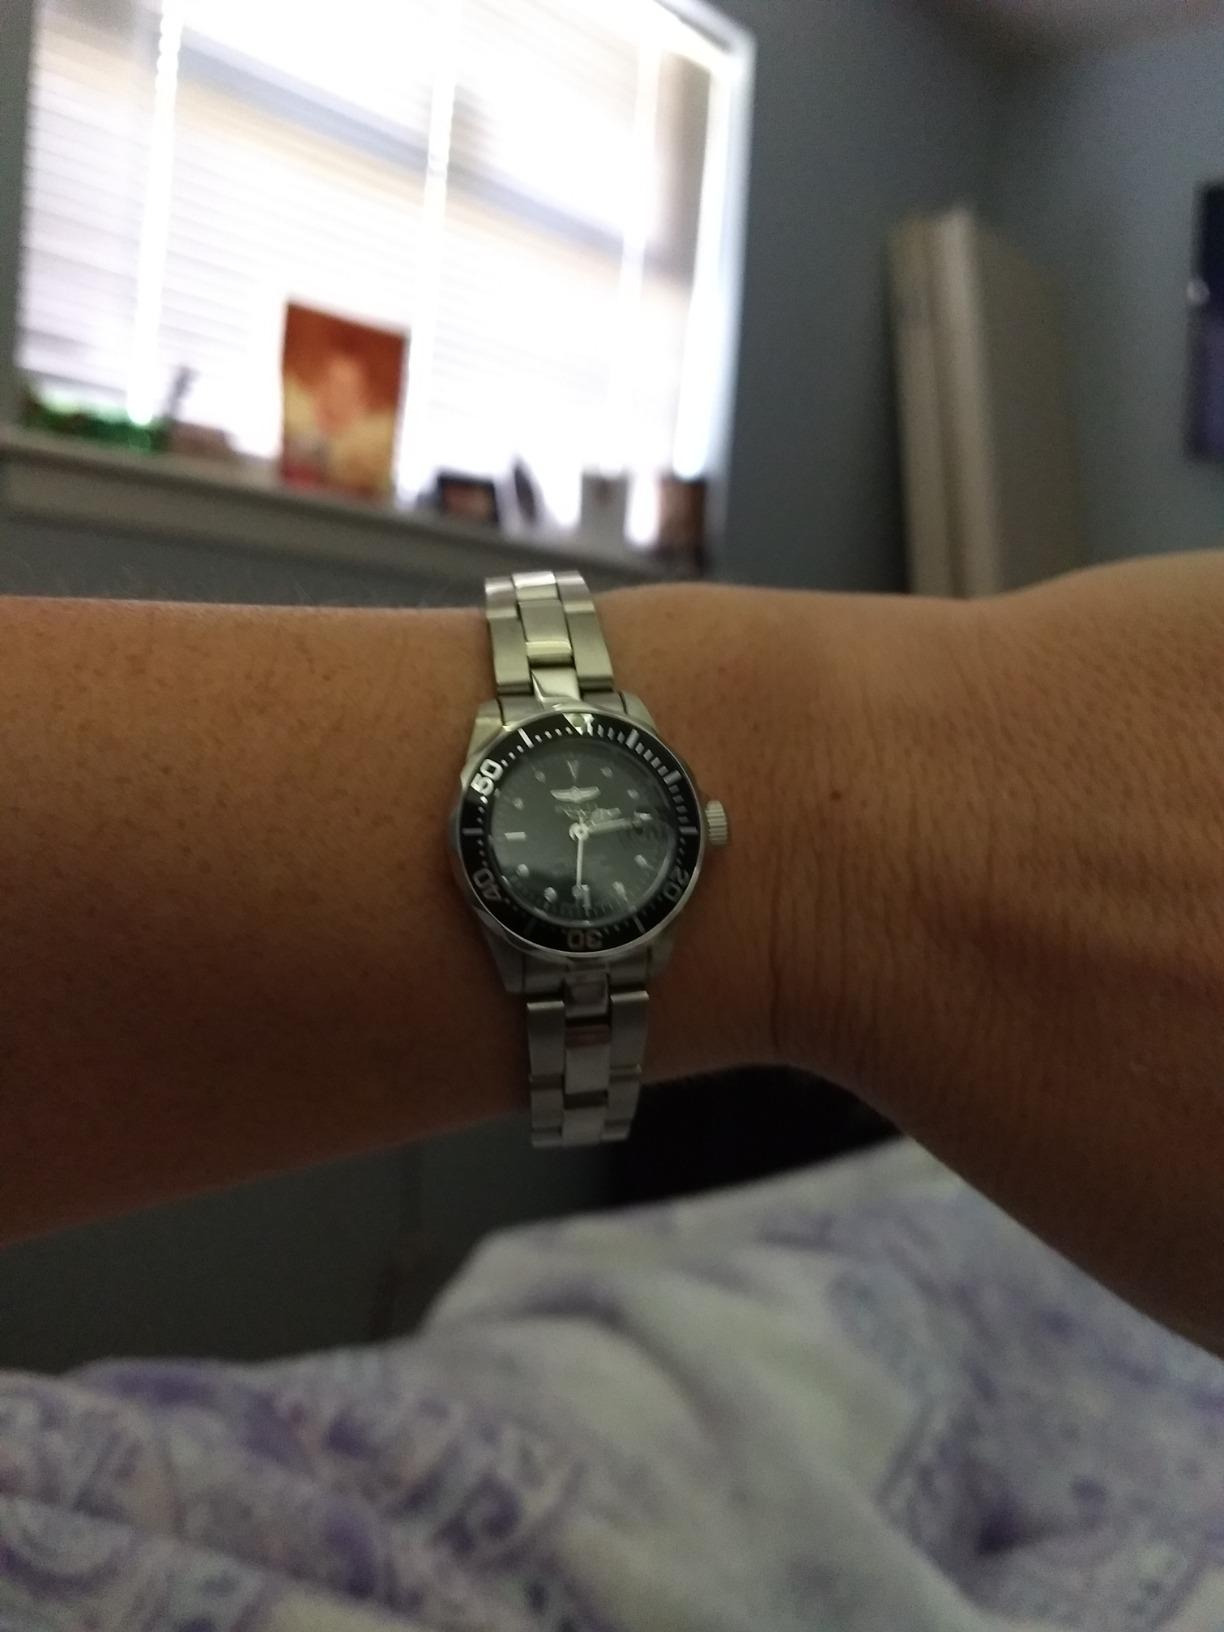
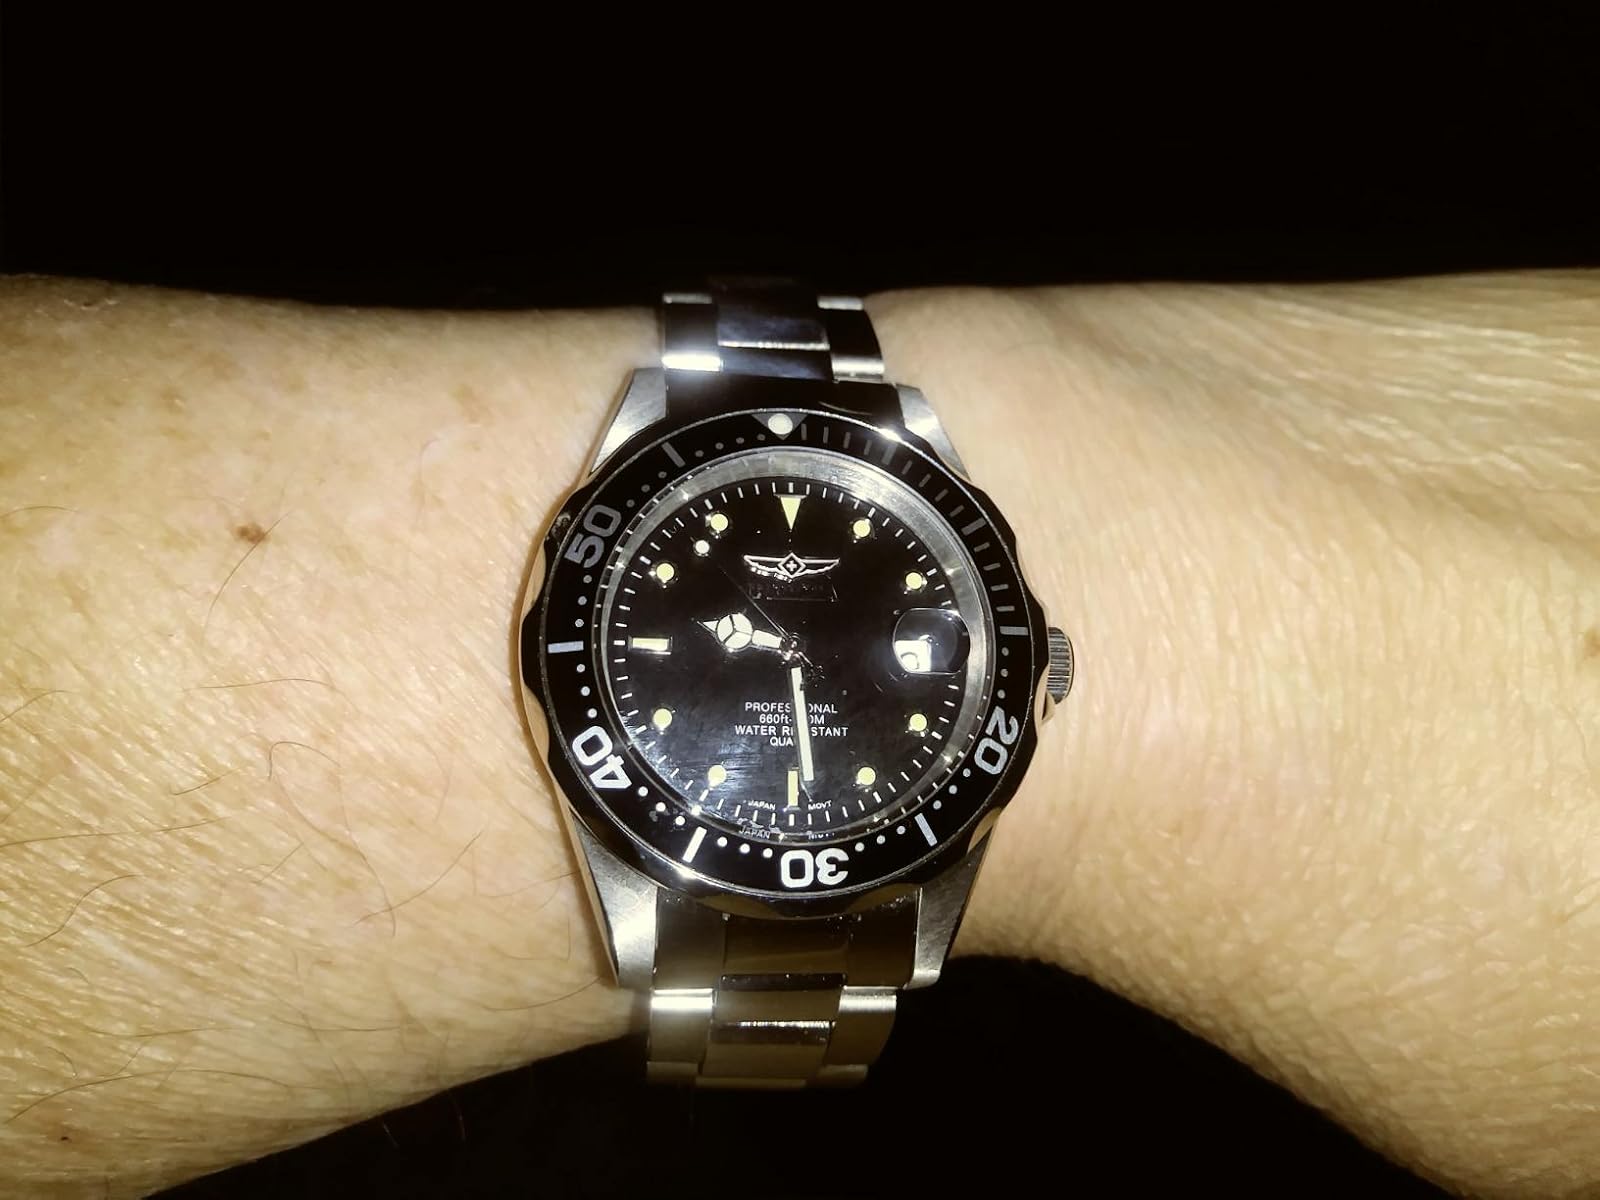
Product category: accessories_watch
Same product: yes